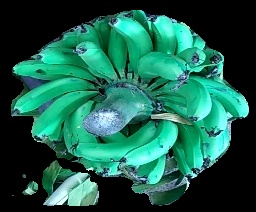
Variety: pachbale
Grade: grade3